Santa Maria dei Servi (Siena)

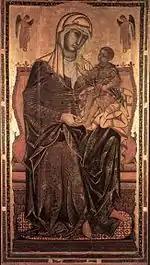
"Madonna del Bordone" by Coppo di Marcovaldo (1261 CE).

The interior is in great contrast with the rough and bare aspect of the exterior. A renaissance design is attributed to Baldassare Peruzzi. The church was enlarged in the fourteenth or fifteenth century, as seen in the interior of a Latin cross, where the Gothic style of the transept and apse joins the Renaissance style of the three aisles. The Renaissance style does not continue into the transept and apse, which are in the Gothic style. Near the entrance is a Crucifix of the 14th century and a Holy Water stoup of the 13th century.